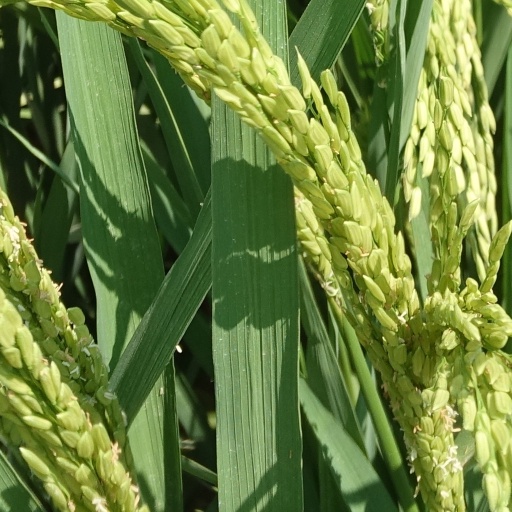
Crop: rice